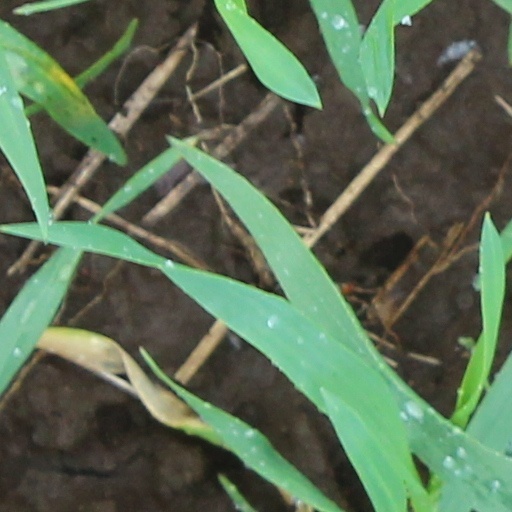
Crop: wheat